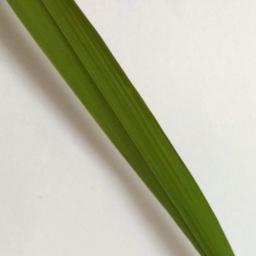
Label: Rice___Healthy